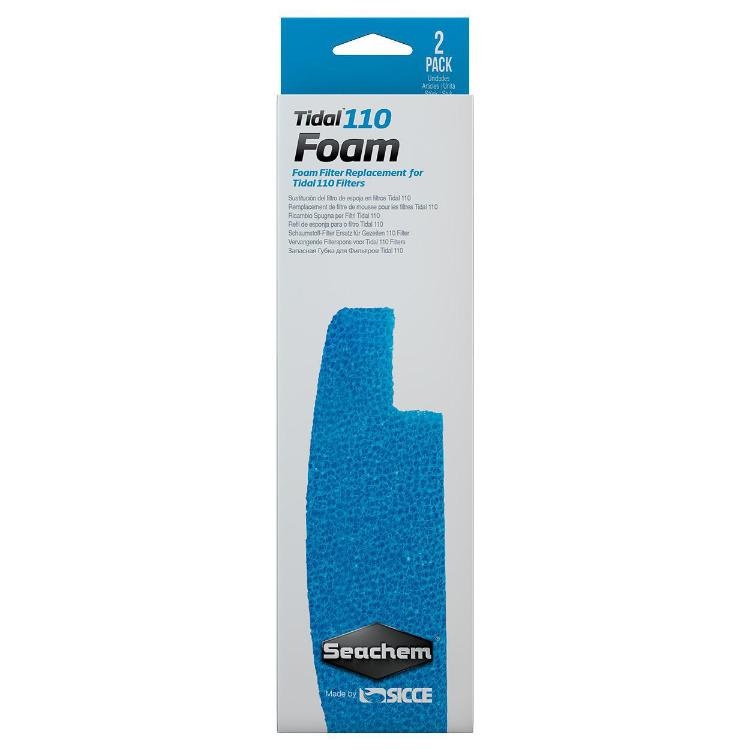
Seachem Tidal 110 Blue Foam Filter Sponges, 2 Pack
Tidal™ Foam Filter Sponges The Foam Filter Sponge (35, 55, 75, & 110) acts as mechanical filtration, trapping detritus and other large particulates. It is your first stage of filtration, and its use will help extend the life of chemical filtration media.
Brand: Seachem Laboratories
Category: Animals & Pet Supplies > Pet Supplies > Fish & Aquatic Supplies > Aquarium Filters > Sponge Aquarium Filters